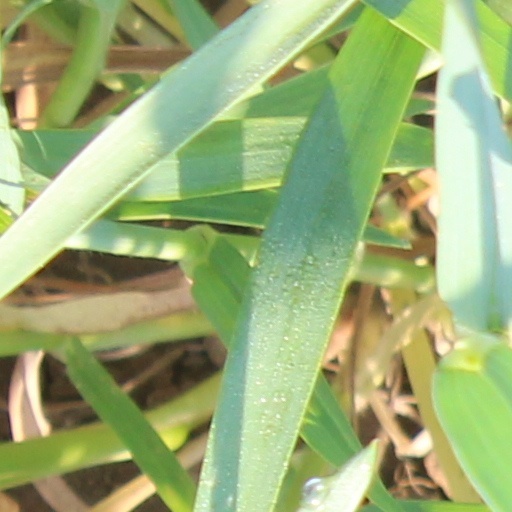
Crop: wheat